Hof Municipality (Vestfold)

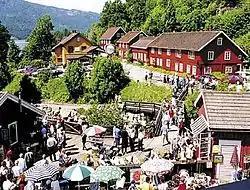
Eidsfoss

The parish of Hof was established as a municipality on 1 January 1838 (see formannskapsdistrikt law). The borders of the municipality were never changed. On 1 January 2018, Hof Municipality was merged into the neighboring Holmestrand Municipality.